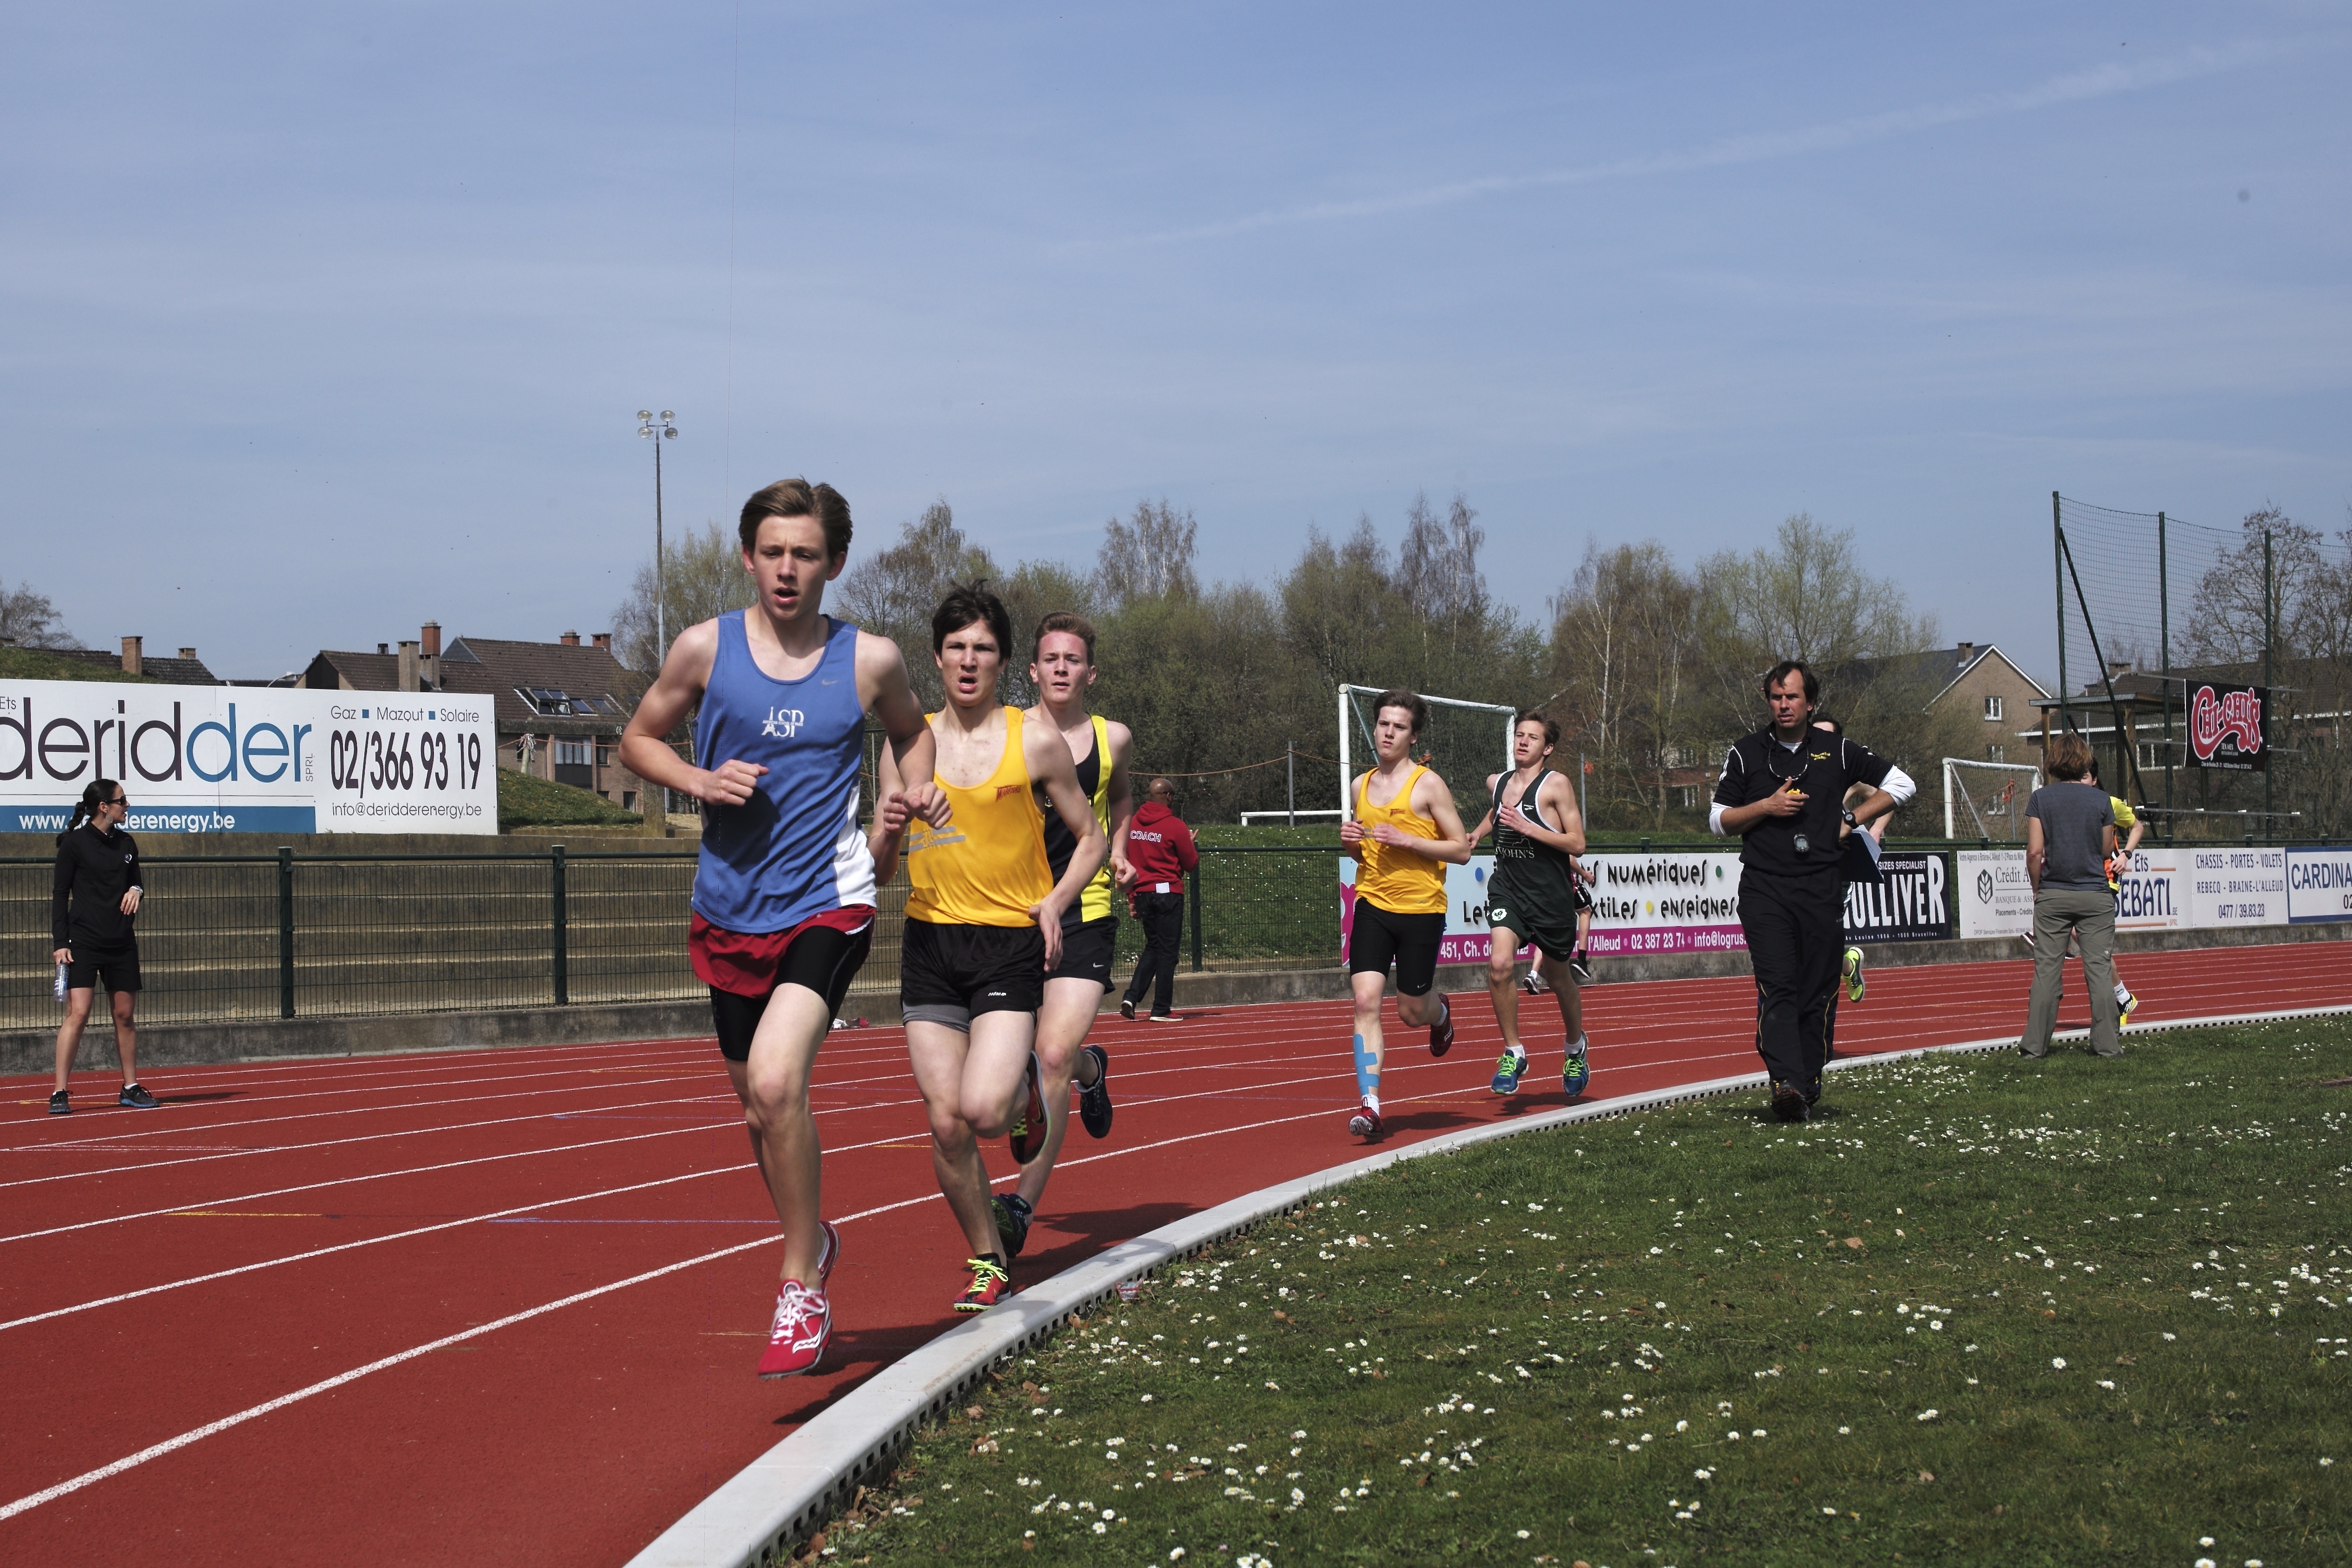
girl, track, sport, boy, running, run, runner, belgium, race, competition, team, sports, championship, endurance, highschool, athletics, meet, waterloo, sprint, trackfield, trackandfield, physical exercise, human action, duathlon, track and field athletics, middle distance running